Shanku

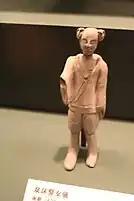
Woman wearing " consisting of a , Southern dynasties

In the early medieval period of China (220–589 AD), male and female commoners, including servants and field labourers, wore a full-sleeved, long jacket (which were either waist or knee length) which was tied with a belt. Common women could either wear skirts or trousers under their jackets. Full trousers with slightly tempered cuffs or trousers which were tied just below the knees were worn under the jacket. In tombs inventories dating to the early 600s, cases of , , and can be found.